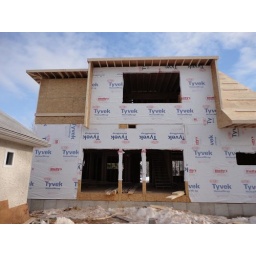
The back of the house, master bedroom window above. Photos by the owner.